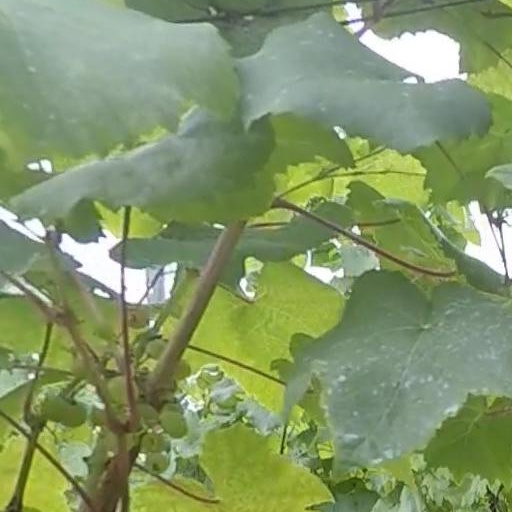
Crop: grape